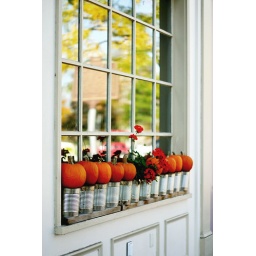
i love the reflection in the window of the historical sign about my home town!